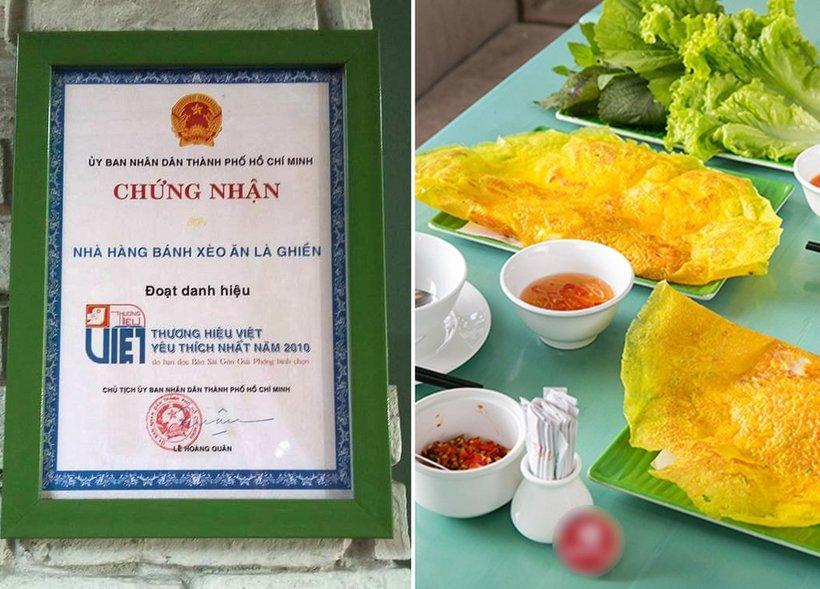
có hai lá bánh xèo được trưng bày ra đĩa